Yanping West railway station

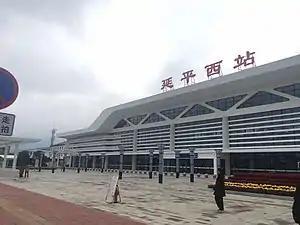

Yanping West railway station is a railway station in Xiqin town, Yanping District, Nanping, Fujian, China.